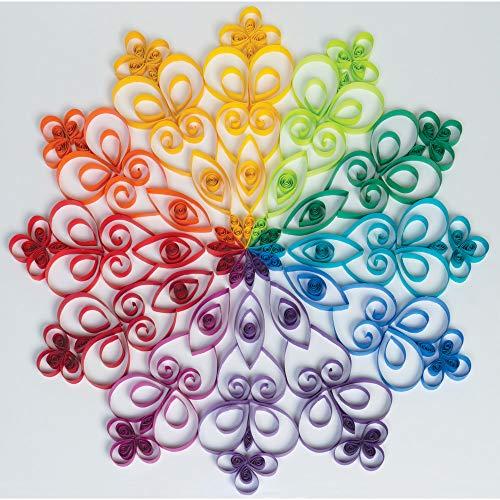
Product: Pacon 103064 Tru-Ray Construction Paper, 18in. x 24in, Magenta
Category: Arts, Crafts & Sewing | Crafting | Paper & Paper Crafts | Paper | Construction Paper
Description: Paper.
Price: $14.42
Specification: ASIN:B00008XPA6|ShippingWeight:3.65pounds(Viewshippingratesandpolicies)|DomesticShipping:ItemcanbeshippedwithinU.S.|InternationalShipping:ThisitemcanbeshippedtoselectcountriesoutsideoftheU.S.LearnMore|DateFirstAvailable:March22,2003